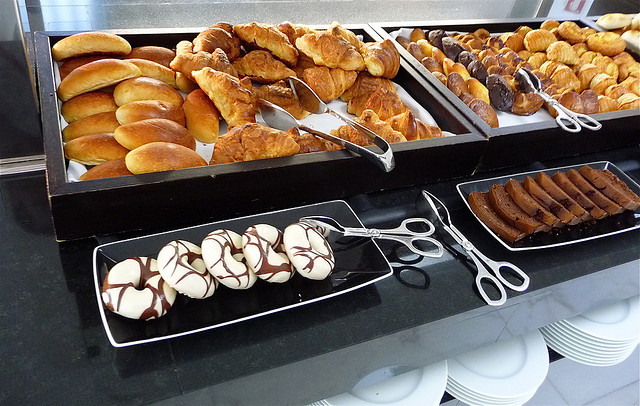
user: Given an image and a question. Answer the question in a short answer. Question: What is this type of food set up called? Short Answer:
assistant: buffet